Time Quintet

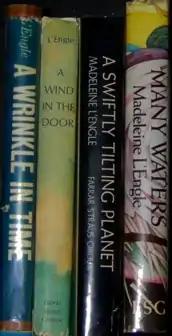
Spines of the first four books in the "Time Quintet" in their original hardback dust jackets

The Time Quintet is a science fantasy series of five young adult novels written by American author Madeleine L'Engle and made up of"A Wrinkle in Time" (1962), "A Wind in the Door" (1973), "A Swiftly Tilting Planet" (1978), "Many Waters" (1986), and "An Acceptable Time" (1989).